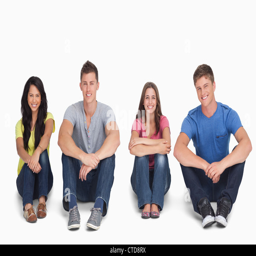
a group of people sitting on the ground together with knees up